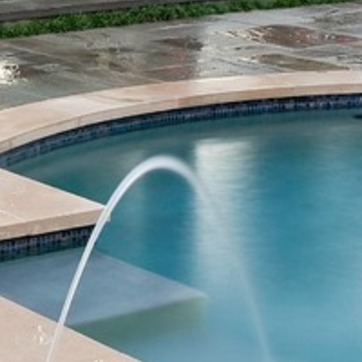
Material: water